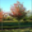
Label: maple_tree